Niagara Falls Hydraulic Power and Manufacturing Company

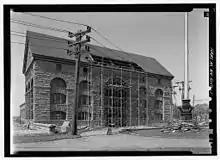
Edward Dean Adams Station Power Plant, Niagara River & Buffalo Avenue

Schoellkopf's success in developing millsites led Charles B. Gaskill, of "Cataract City Milling Company", the canal's first customer in 1875, to believe that there would be a growing demand for power. Therefore, in 1886, Gaskill formed the "Niagara River Hydraulic Tunnel, Power, and Sewer Company" to meet the demand. His company hired engineer, Thomas Evershed, to create a plan to develop power.